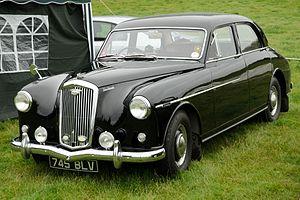
British Leyland, de son nom complet British Leyland Motor Corporation Ltd, est un ancien conglomérat d'ingénierie et de fabrication automobile anglais fondé à Londres en 1968 par la fusion de Leyland Motor Corp Ltd et de British Motor Holdings Ltd. Le groupe a été partiellement nationalisé en 1975 quand le gouvernement britannique a créé le holding British Leyland Limited, rebaptisé BL PLC en 1978.